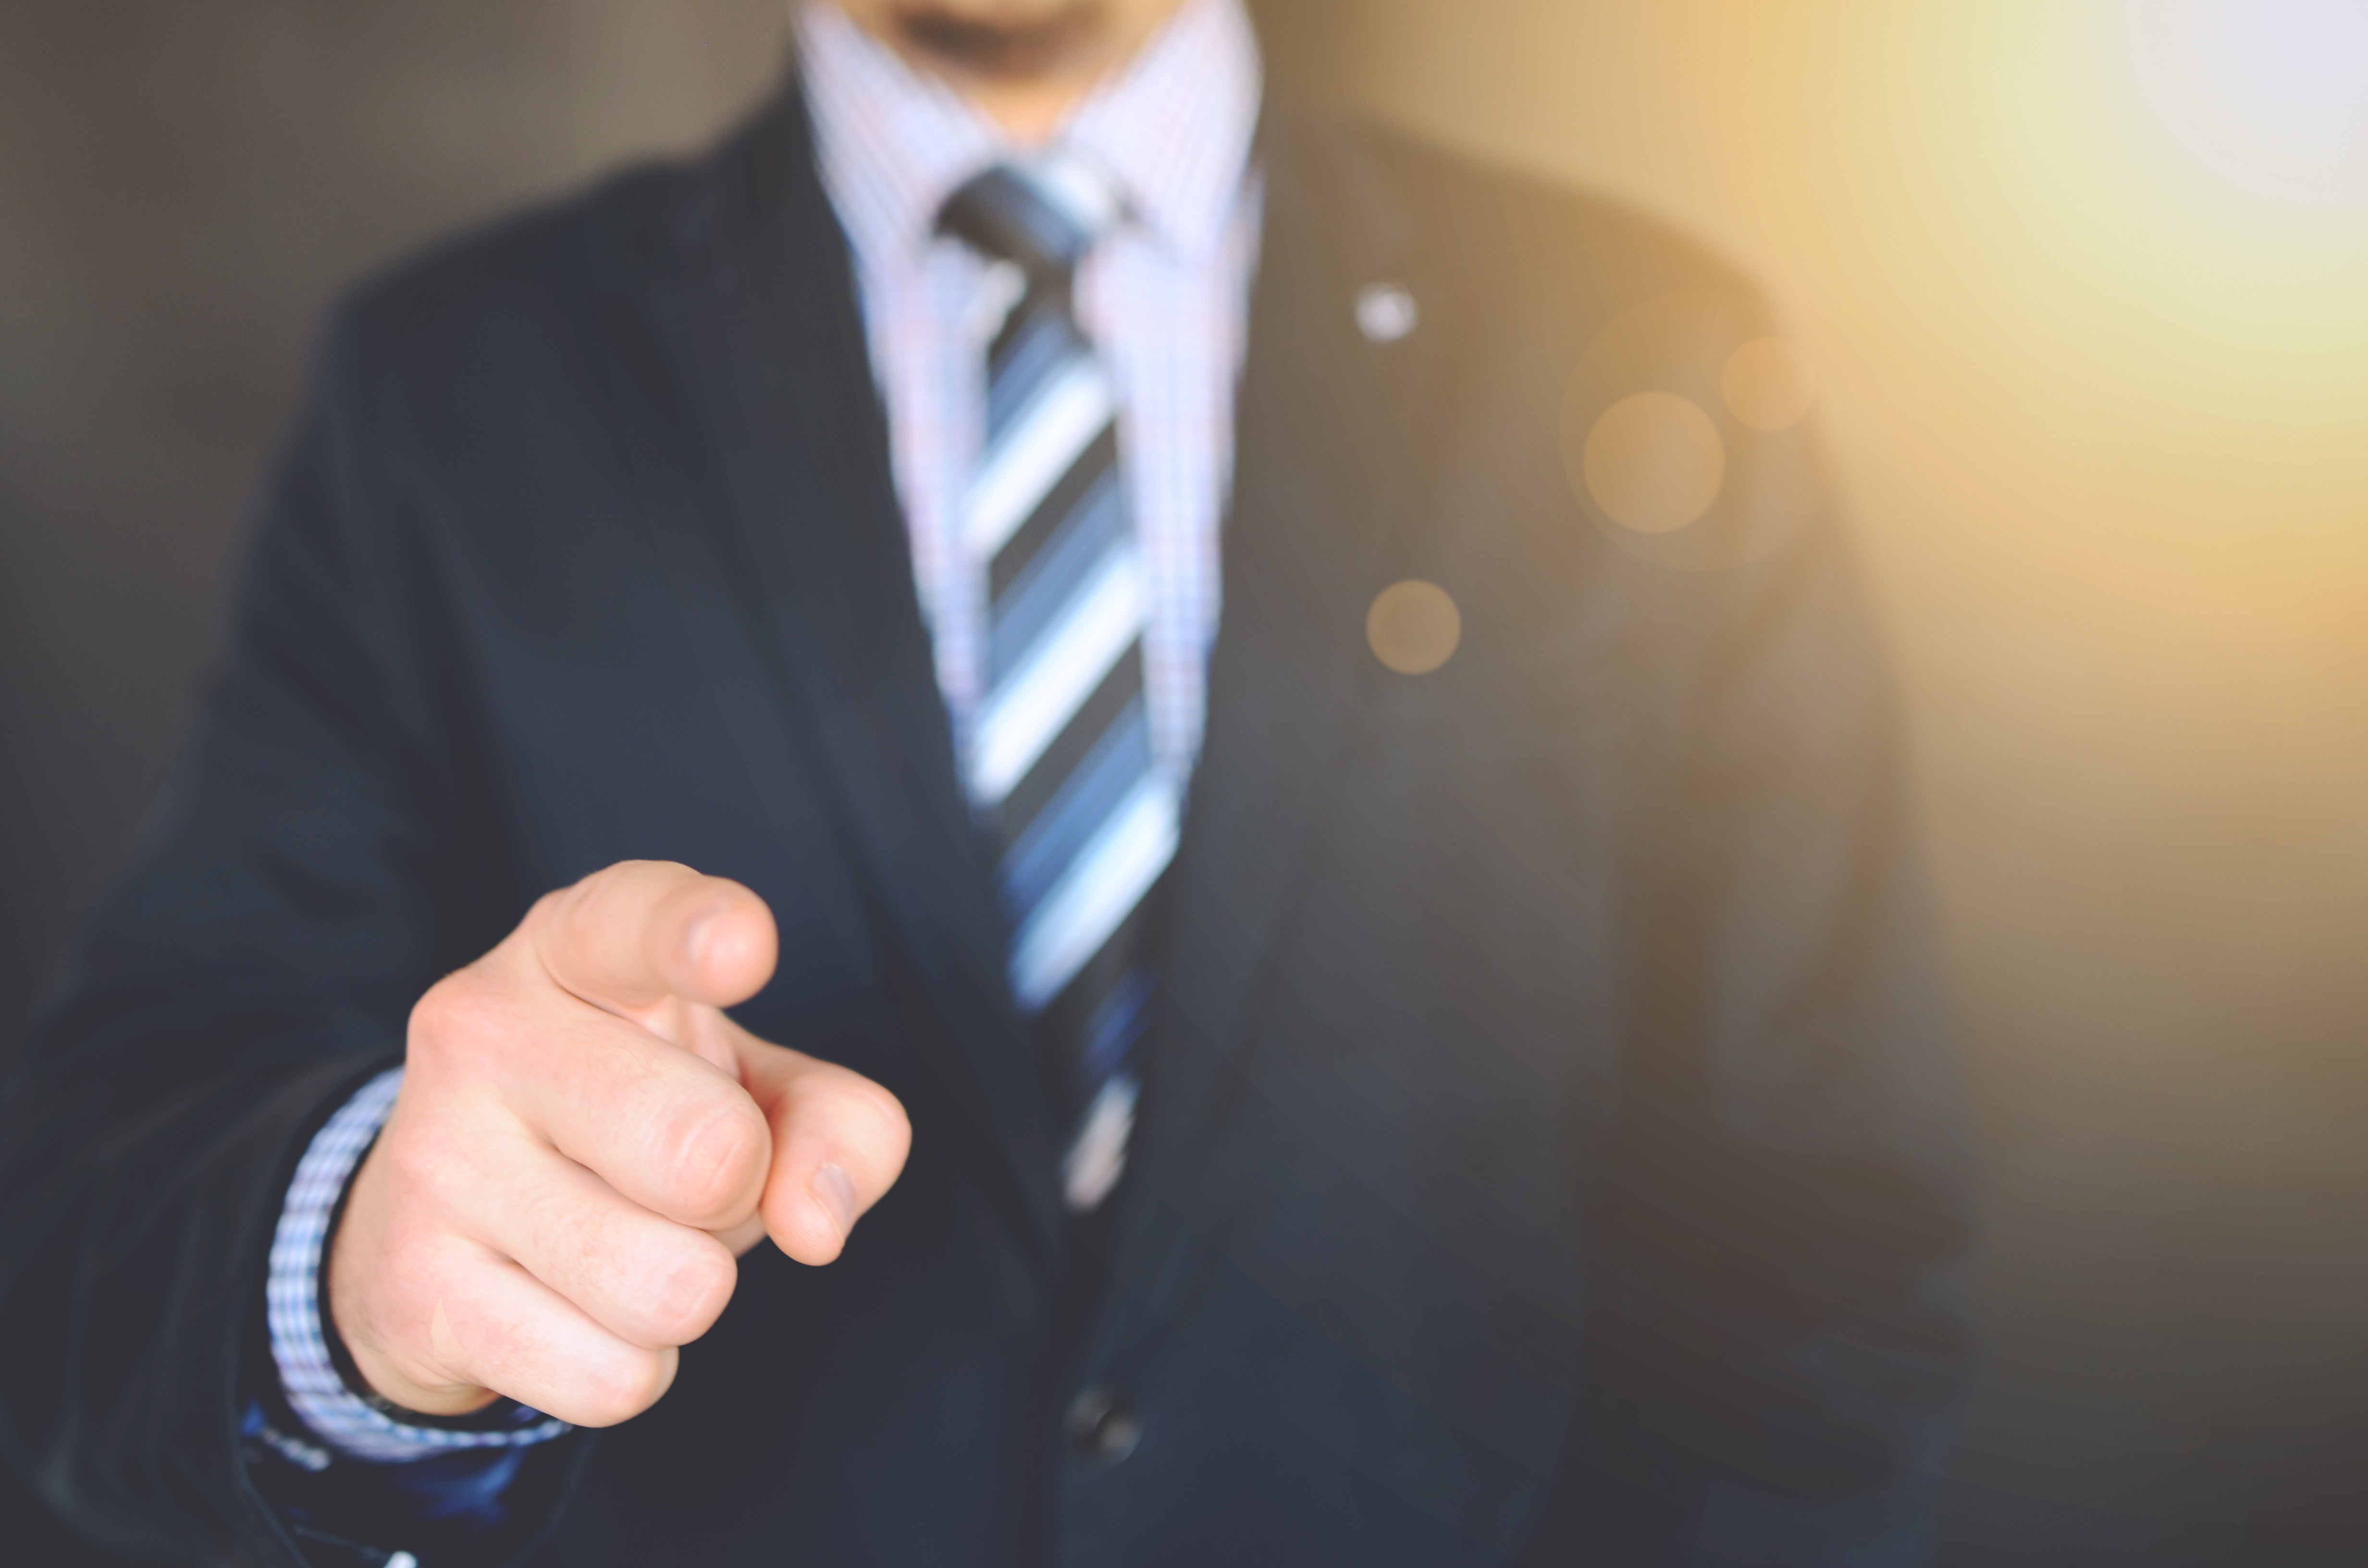
finger, suit, hand, formal wear, thumb, tie, gesture, businessperson, photography, tuxedo, white collar worker, smile